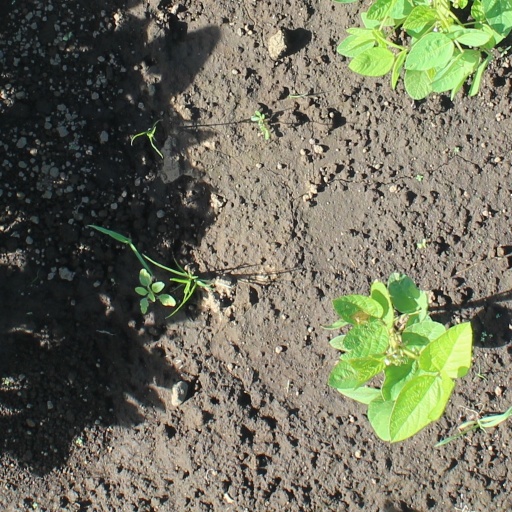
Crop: soybean